Clare Bowen

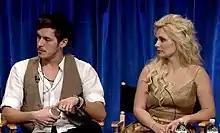
Bowen with Sam Palladio on 2013 PaleyFest

Bowen was born in Australia on 12 May 1984. Her parents Tony and Kathleen worked for Qantas and she spent time overseas as a child, including a stint with her family in Zimbabwe. Bowen is a cancer survivor, having had the disease between the ages of four and seven. She lived in Stanwell Park on the South Coast of New South Wales and attended primary school in Dulwich Hill, a suburb of Sydney. Bowen has a younger brother, Timothy, who is a musician.